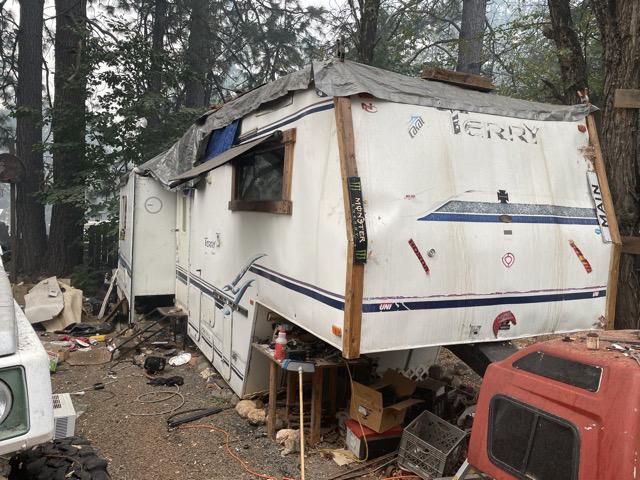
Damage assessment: no_damage